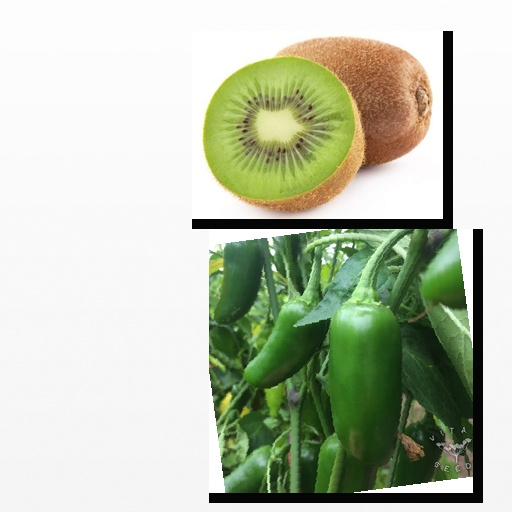
Food items: kiwi, jalapeno